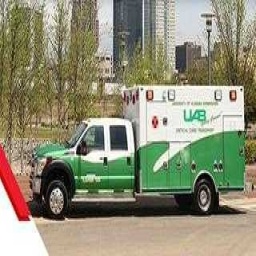
Label: ambulance